Cozmin Gușă

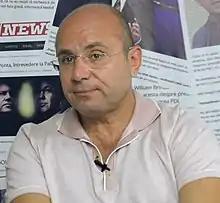
Cozmin Gușă in 2016

Cozmin Horea Gușă (born 2 July 1970) is a Romanian physicist, journalist, and politician. A member of the National Initiative Party (PIN), he was a member of the Romanian Chamber of Deputies for Bucharest from 2004 to 2008.